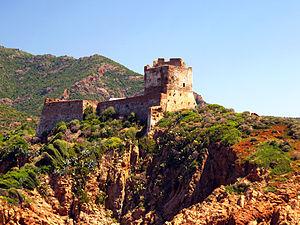
Osani, Ouest Corse (Corse) - Fortin de Girolata, construit dès 1552 par les Génois. Monument historique.
L'Ouest Corse est le nom donné par les offices de tourisme à la région de Vico. Il correspond grossièrement à l'ancien arrondissement de Vico, historiquement le moins peuplé de l'île car longtemps soumis aux invasions barbaresques et fragmenté par un relief tourmenté qui rend les communications difficiles.
Cette liste recense 83 tours génoises de Corse, soit 36 en Corse-du-Sud et 47 en Haute-Corse. Celles-ci sont présentées dans le sens horaire, en fonction de leur implantation, sur le littoral ou pas, depuis l'extrémité Nord de l'île. N'ont été retenues que les tours portées sur les cartes IGN, y compris celles qui sont aujourd'hui ruinées.
Osani est une commune française située dans la circonscription départementale de la Corse-du-Sud et le territoire de la collectivité de Corse. Elle appartient à l'ancienne piève de Sia, dans les Deux-Sevi.